Rouen Courthouse

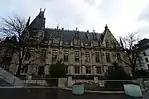
Courthouse facade on Place du Maréchal-Foch

The Rouen Courthouse, formerly known as the "Échiquier de Normandie" (Exchequer of Normandy), is a building located in Rouen, in the French department of Seine-Maritime, in the Normandy region. It stands as a prominent landmark in the Norman city.